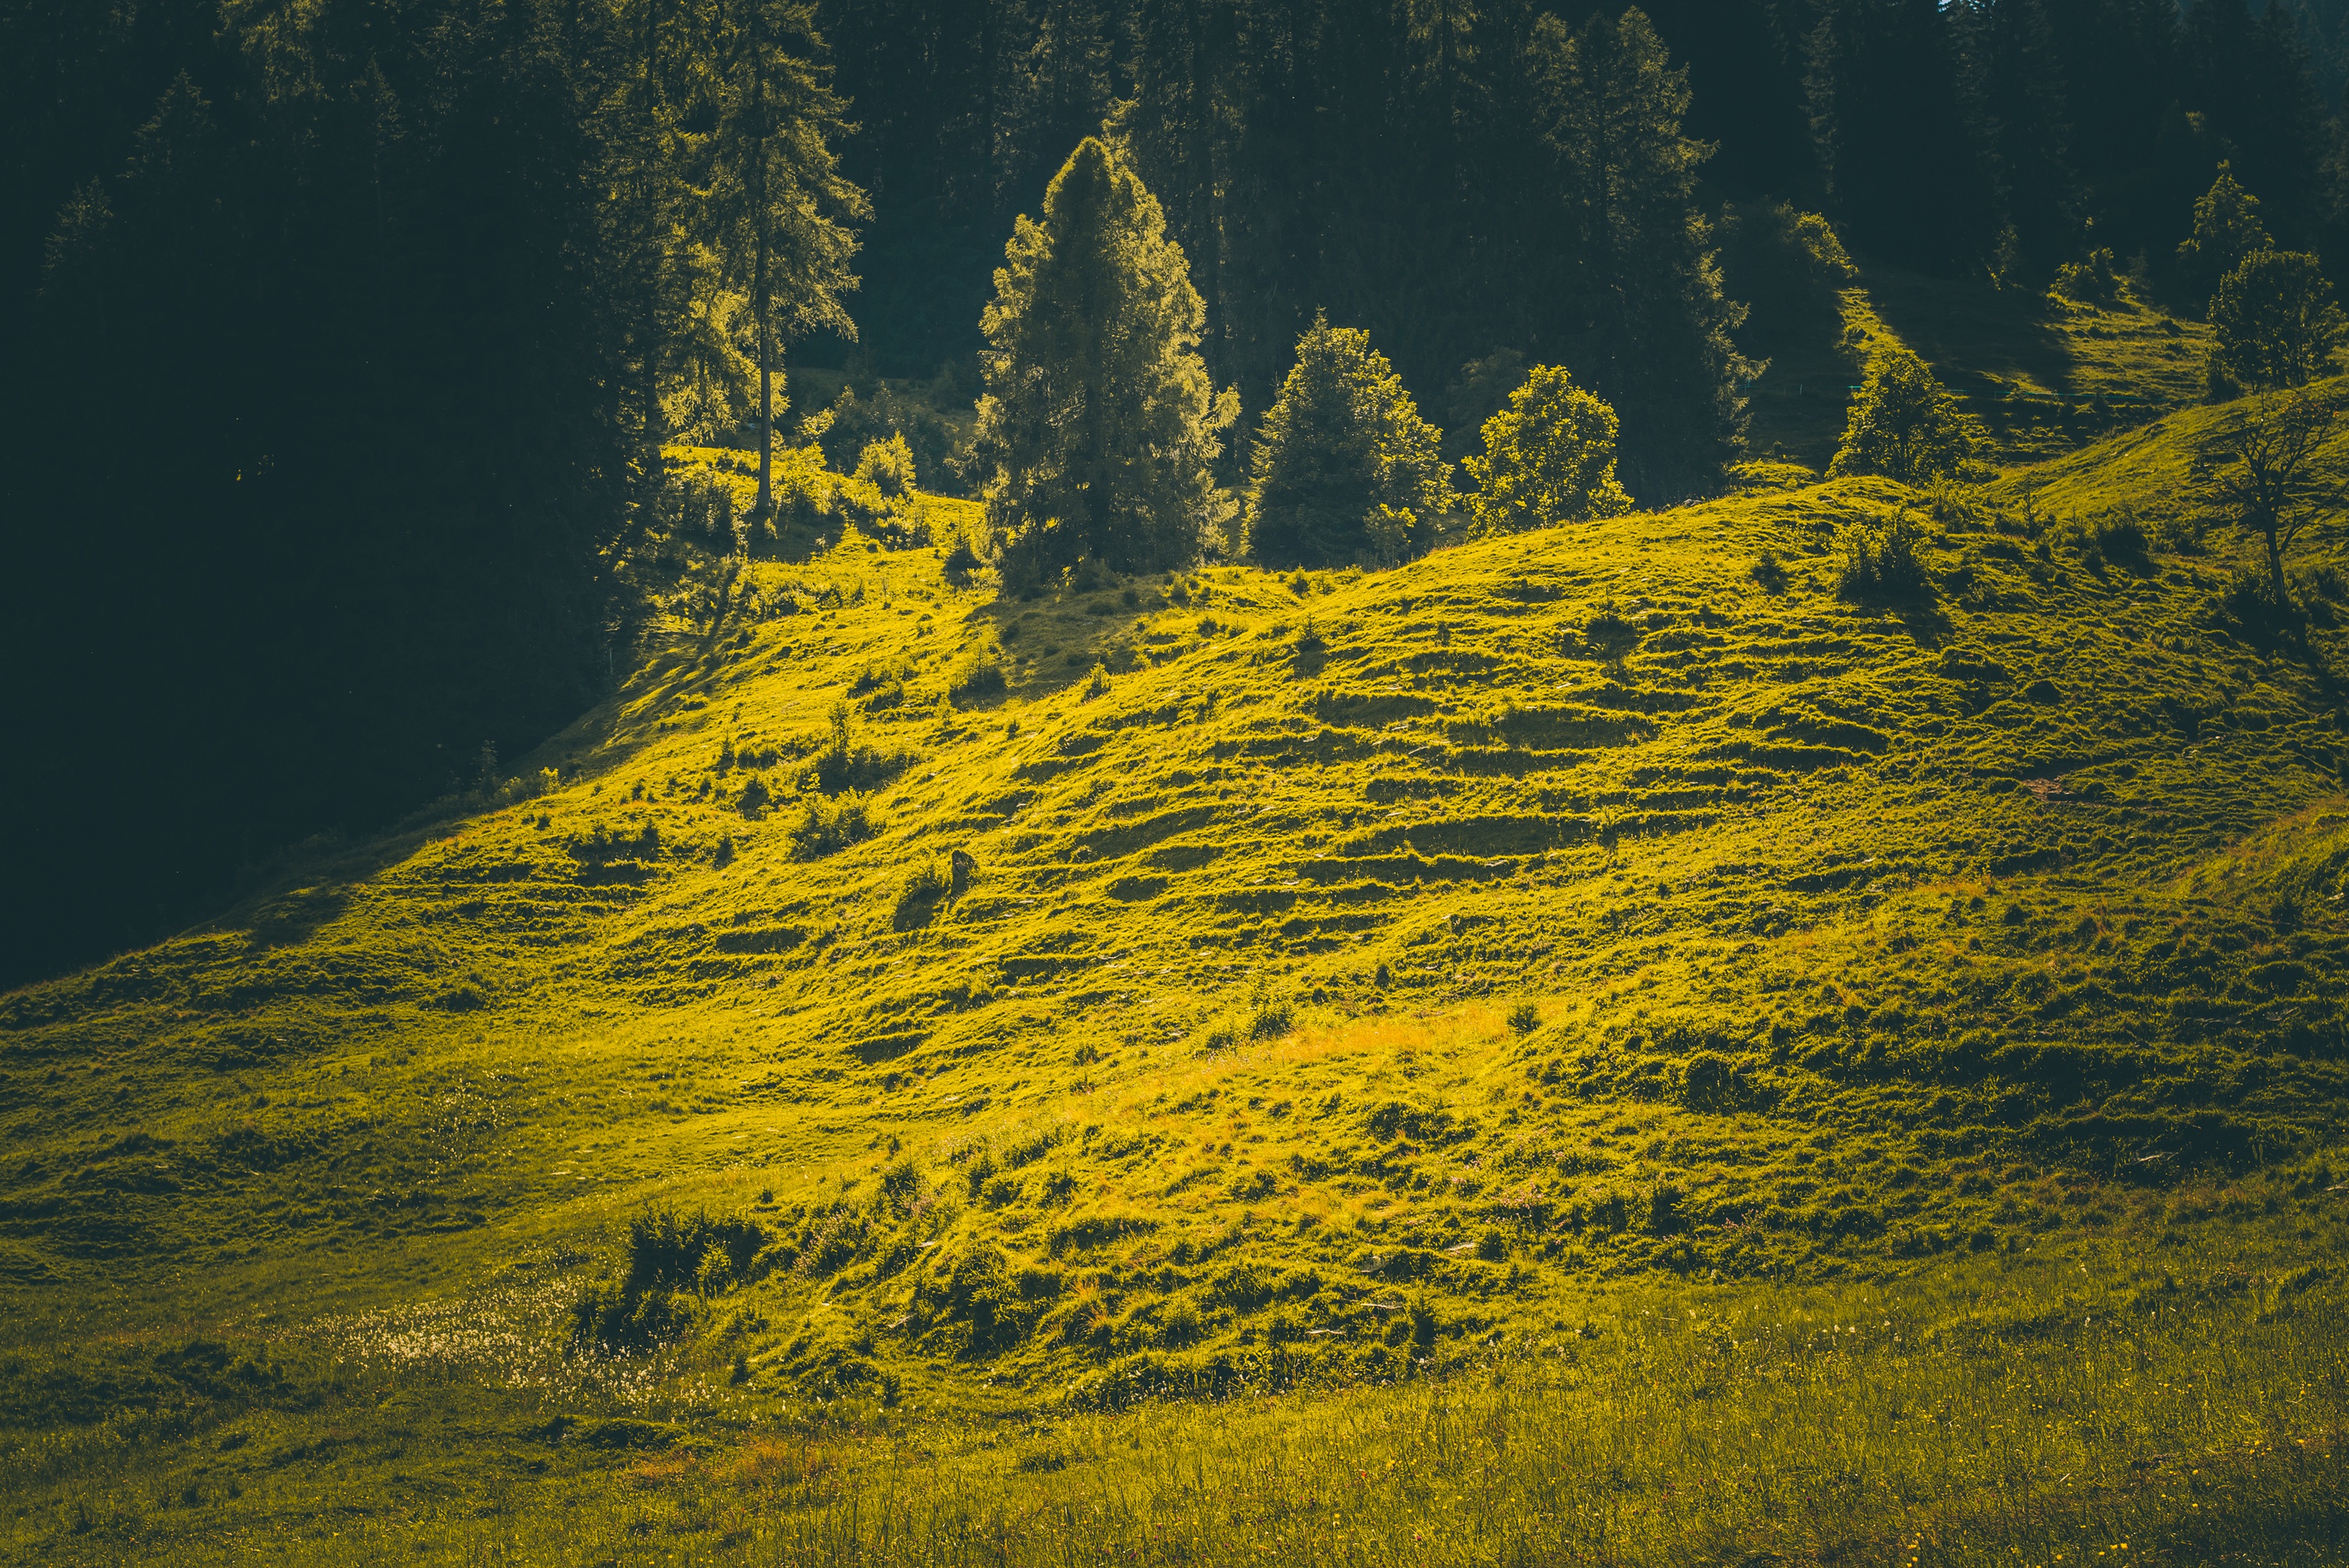
natural, plant, water, natural landscape, sky, slope, tree, grass, evergreen, landscape, grassland, forest, hill, trunk, temperate broadleaf and mixed forest, conifer, People in nature, flowering plant, wildlife, painting, spruce fir forest, tropical and subtropical coniferous forests, field, Northern hardwood forest, pine family, prairie, fir, pasture, temperate coniferous forest